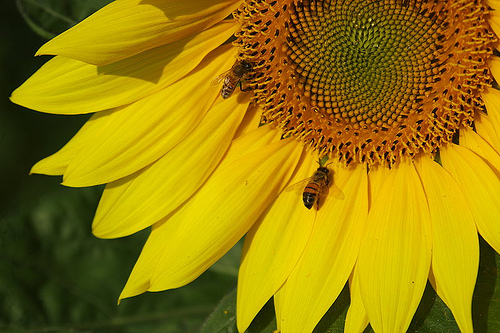
Flower: sunflower